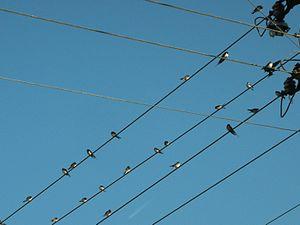
La migration des oiseaux est une migration animale régulière et saisonnière de nombreuses espèces d'oiseaux. Ce déplacement est, par exemple, une manière pour ces espèces d'échapper à un changement d'habitat ou une baisse de disponibilité de nourriture liée aux rigueurs d'un climat défavorable, mais est aussi une maximisation des chances de reproduction. Durant les grands flux migratoires, on observe généralement un pic d'activité migratrice à partir du coucher du Soleil, et jusqu'à minuit voire 1 h du matin, suivi d'une diminution de cette activité le reste de la nuit. À l'aube, le nombre d'oiseaux en vol augmente à nouveau.